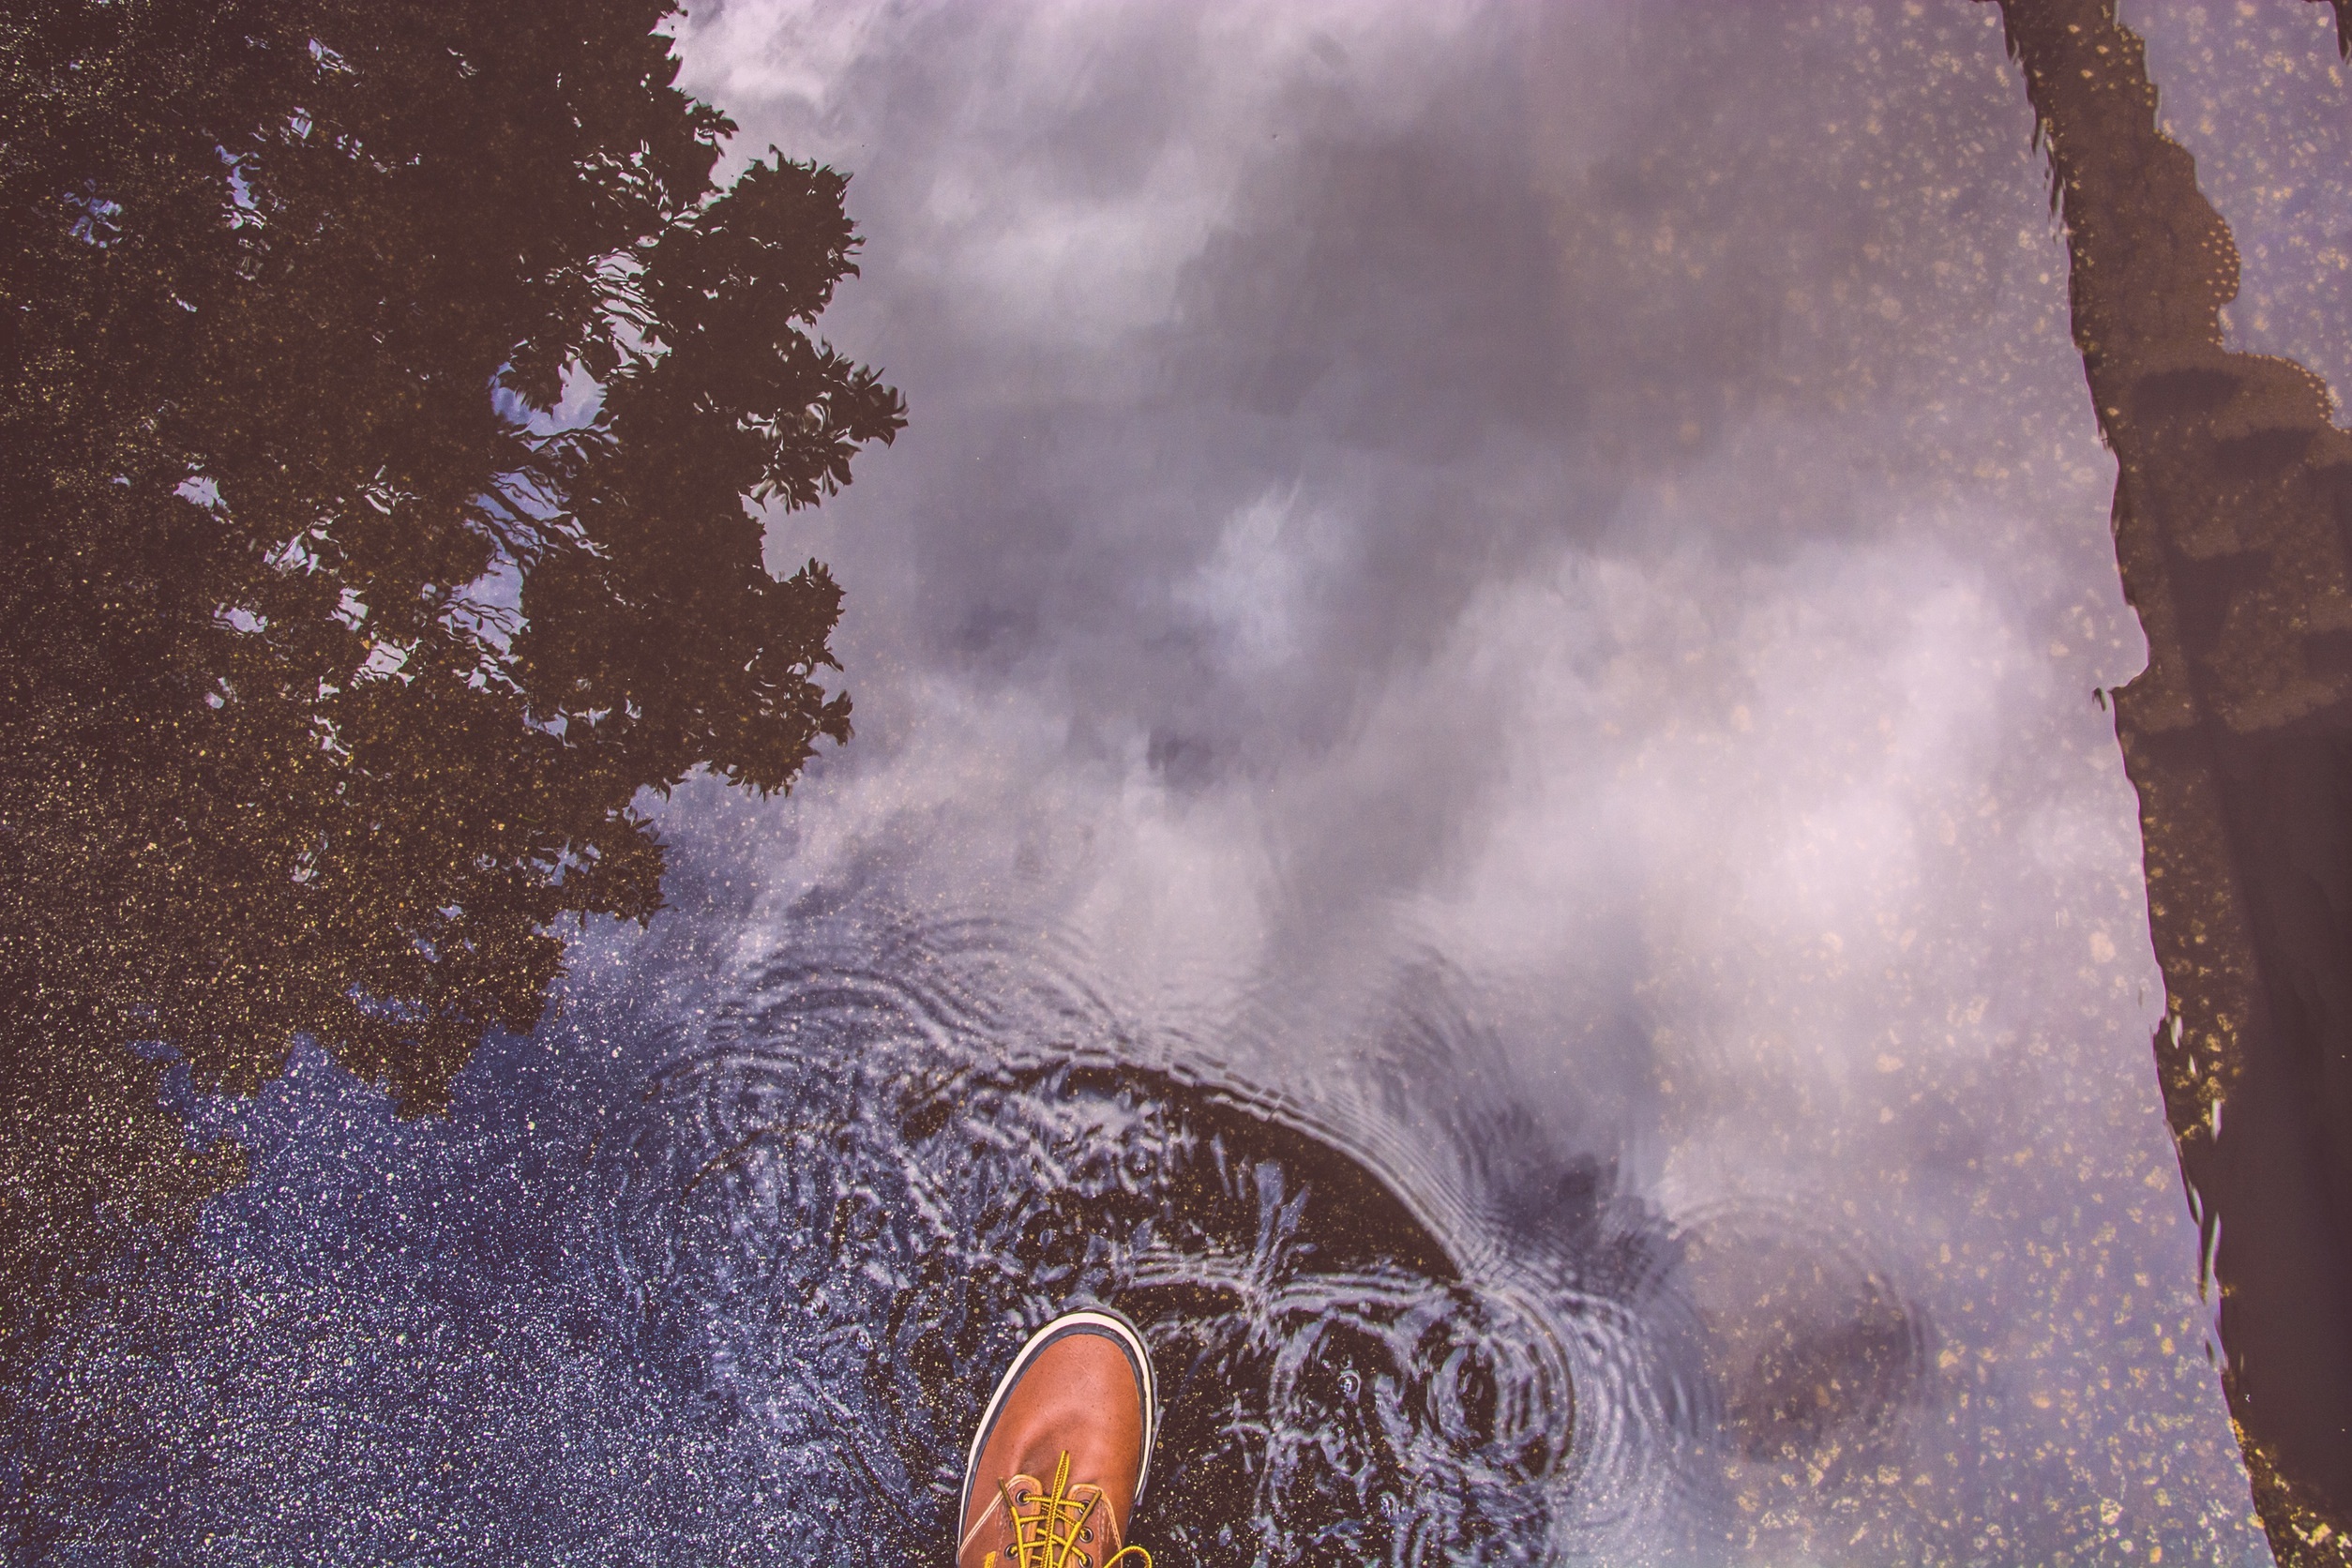
water, shoe, winter, cloud, sky, sunlight, morning, rain, wave, frost, wet, reflection, splash, puddle, weather, fire, waves, boots, screenshot, atmospheric phenomenon, atmosphere of earth